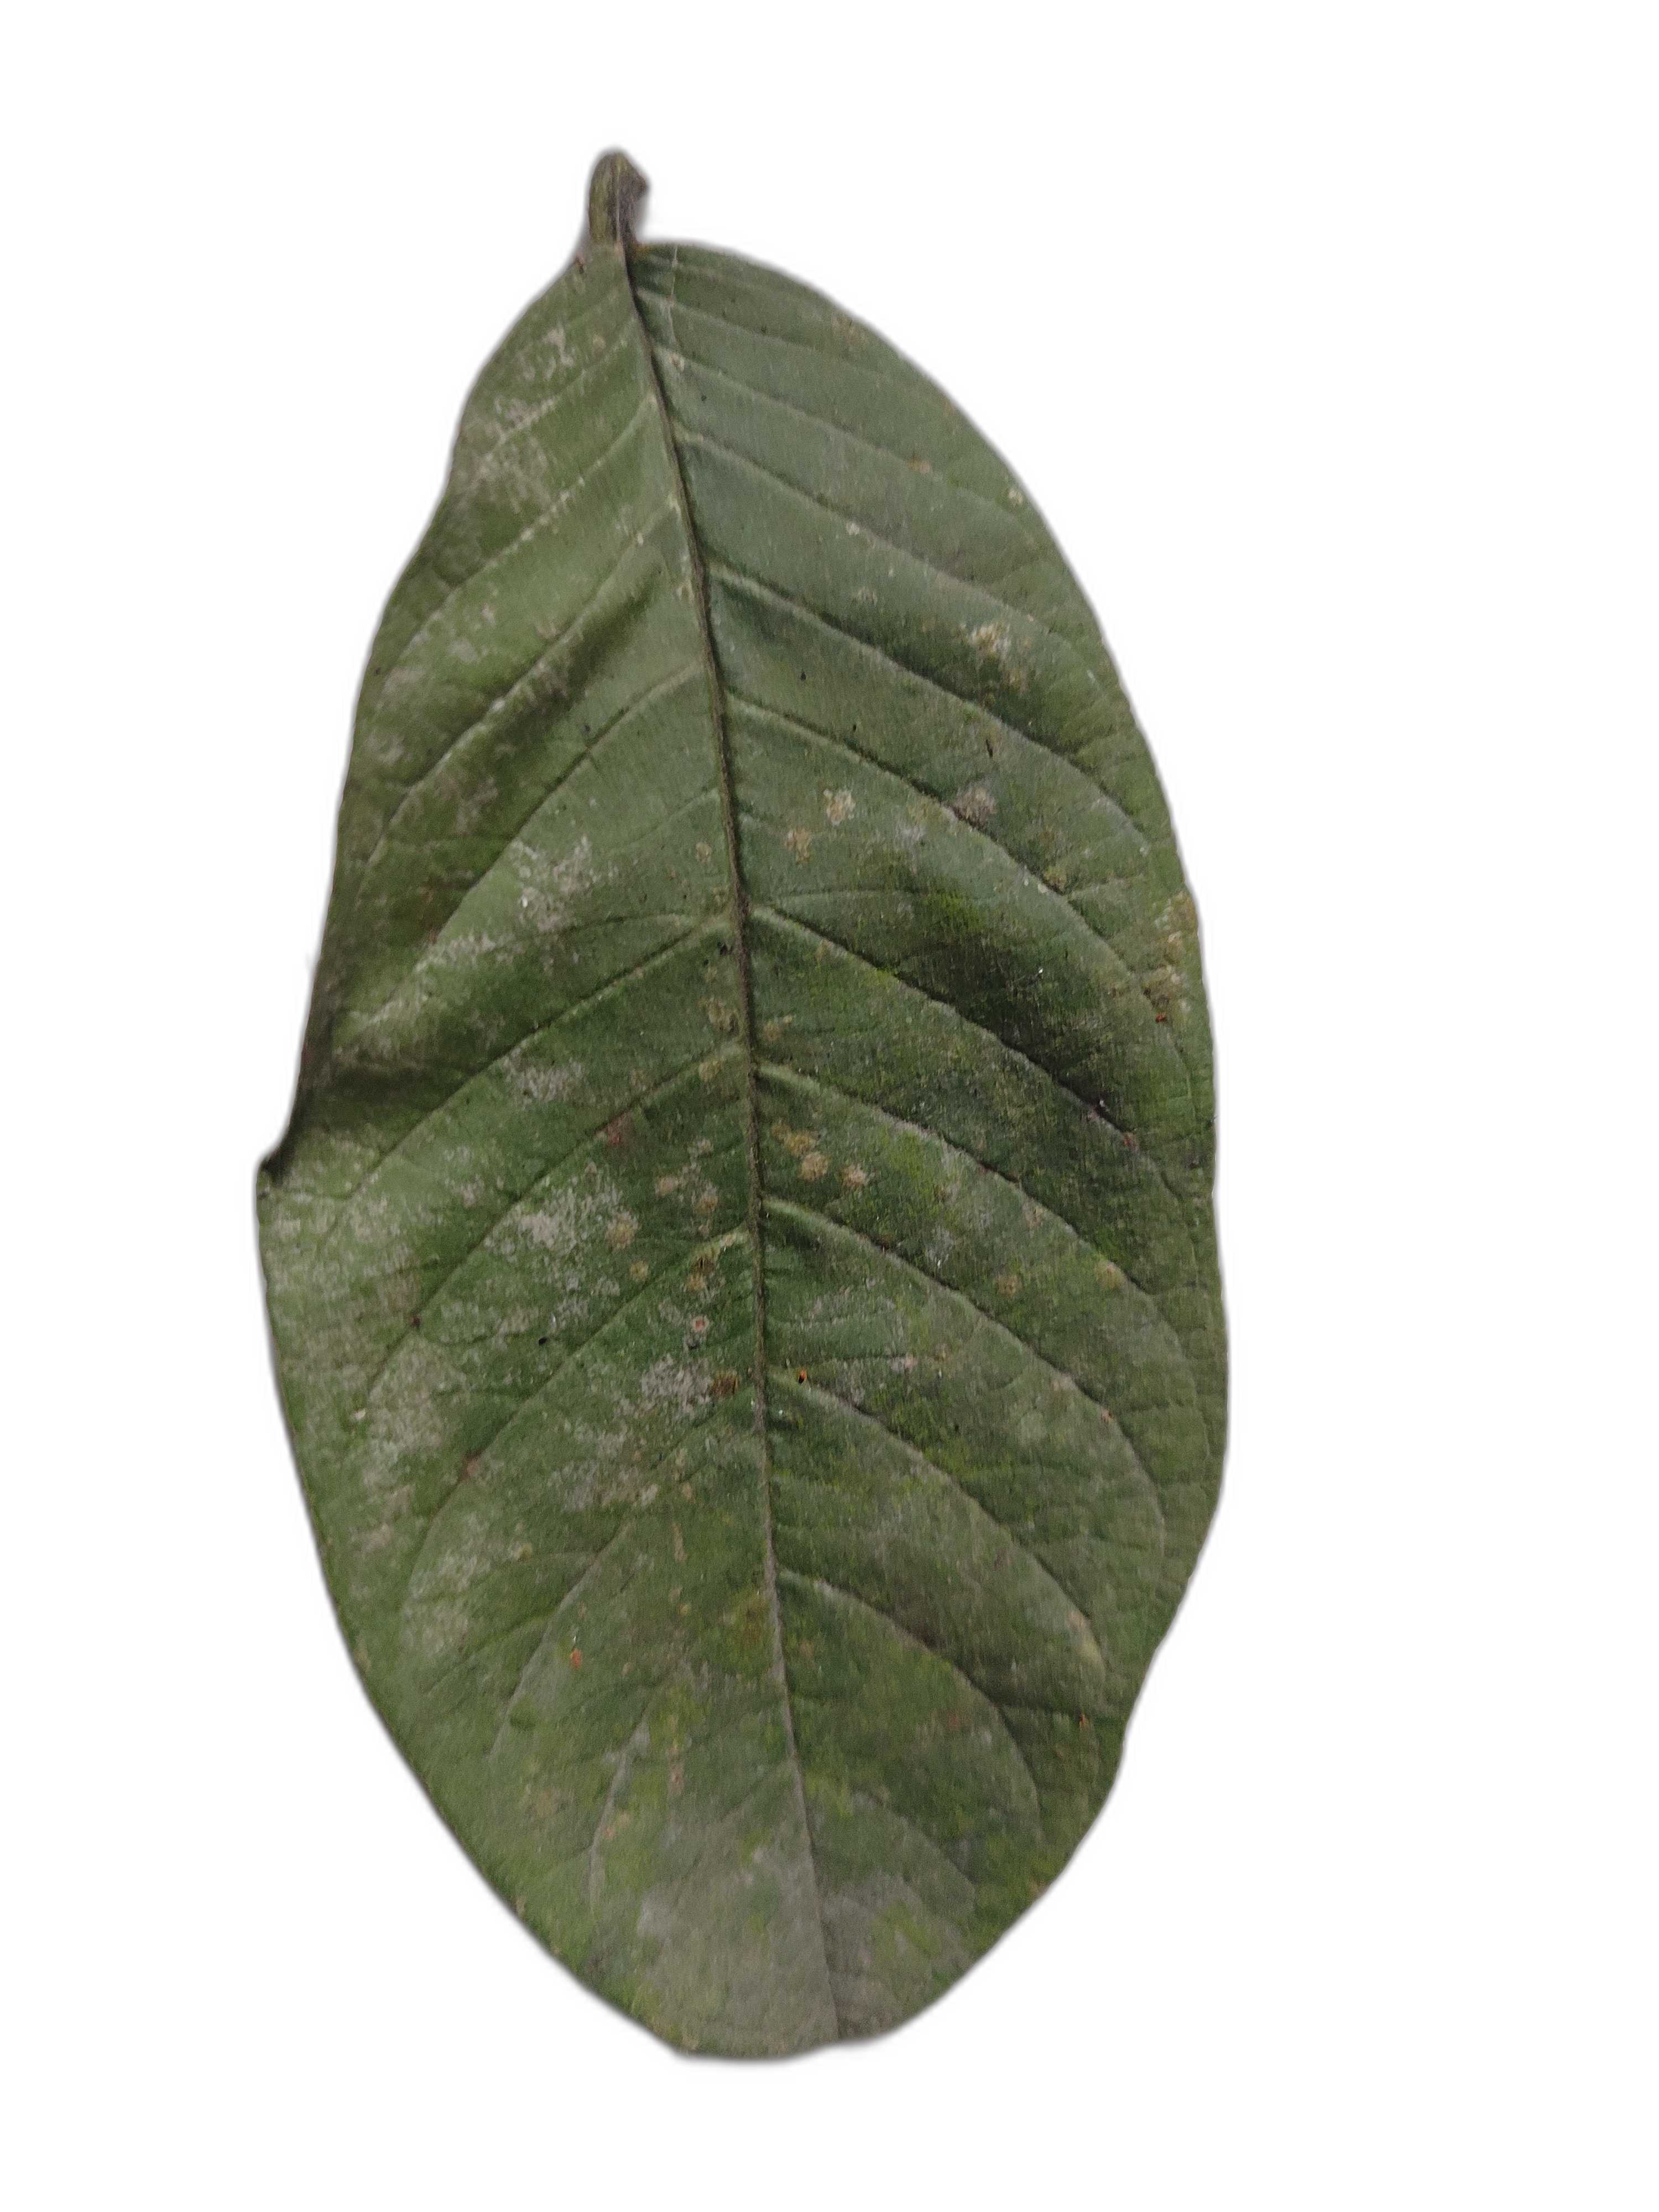
Plant part: leaf
Disease: Anthracnose